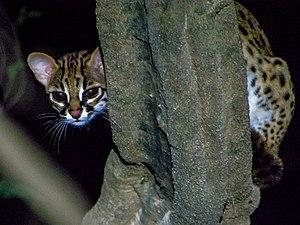
L'Homme de Jinniushan est le nom donné à un squelette fossile semi-complet appartenant au genre Homo, découvert en 1984 dans la province du Liaoning, au nord-est de la Chine. Les vestiges fossiles comprennent des éléments crâniens et post-crâniens d'un même individu, ce qui est assez rare au-delà du Pléistocène supérieur. Ils sont datés d'environ 260 000 ans.